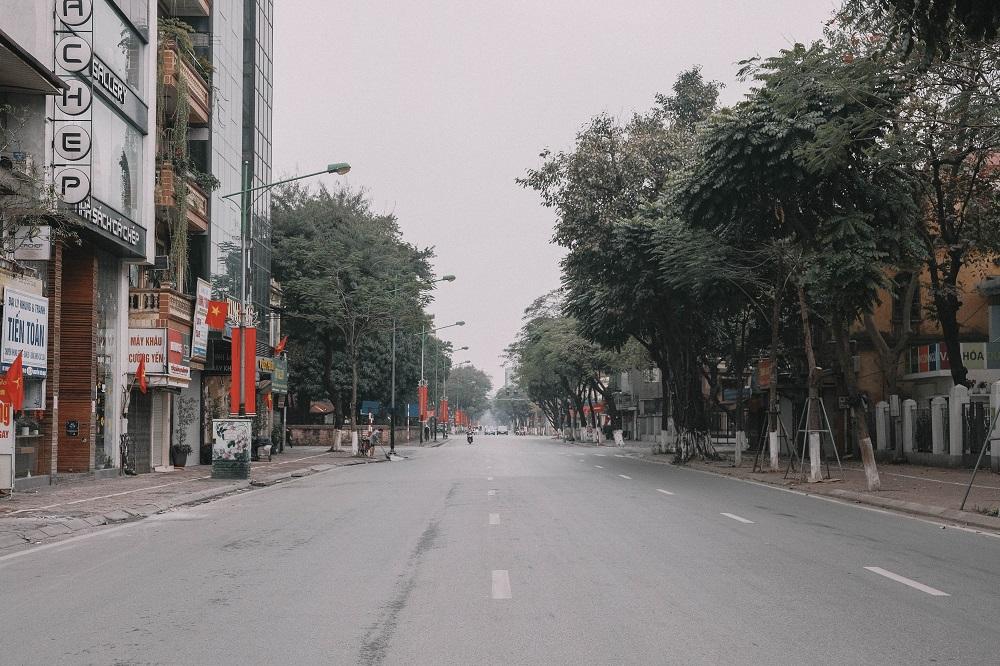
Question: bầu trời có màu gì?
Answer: bầu trời có màu xám